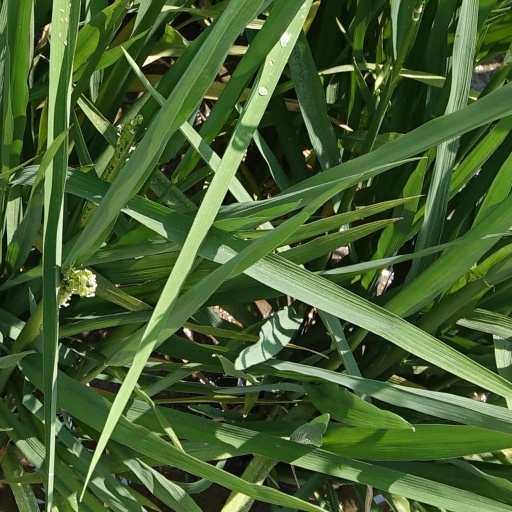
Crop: rice